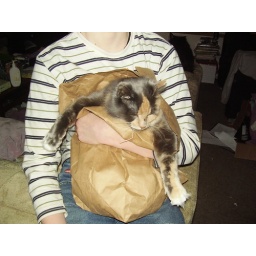
cat in a bag